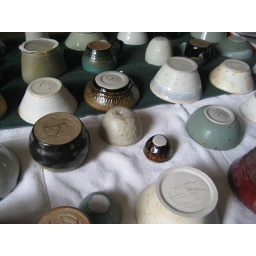
Installing the wall of pots over the mantle.